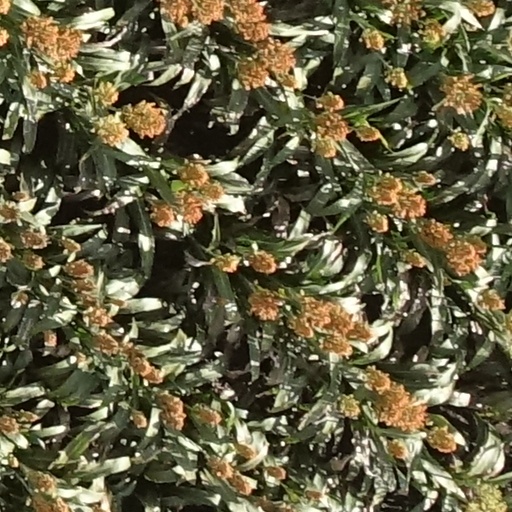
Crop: sorghum